Kachin State

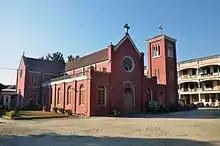
St. Columban's Catholic Cathedral, in Myitkyina, Kachin State

KIO made a ceasefire agreement with the military government in 1994 while leaving political issues to be discussed with the next elected government. Throughout its struggle, both in the ceasefire and non-ceasefire period, KIO also made agreements with other ethnic rebels and alliances including the Democratic Alliance of Burma (DAB), the National Democratic Front (NDF), and United Nationalities Federal Council (UNFC). The main goal was to pressure the military government and restore the federal democratic government with greater autonomy to Kachin State. During its 17 years of ceasefire from 1994 to 2011 the KIO actively participated in the military-led constitution-drafting-process, attending the National Convention, which was boycotted by the democratic icon Aung San Suu Kyi's National League for Democracy and ethnic political parties. The KIO together with 12 other ethnic groups demanded amendments of the draft to be more in line with a federal democratic system and to give autonomy to states (Zaw Oo & Win Min 2007).